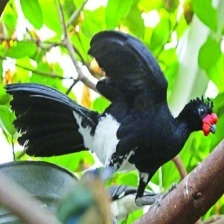
Species: WATTLED CURASSOW
Scientific name: CRAX GLOBULOSA